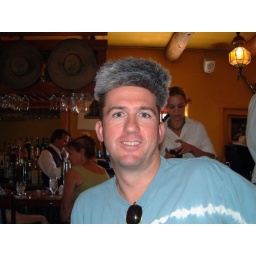
New hat in bar in Santa Fe